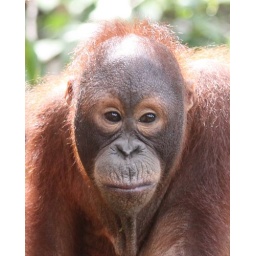
Young orangutan male in Borneo